Olsztynek

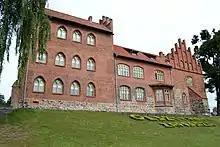
Olsztynek Castle

Several decades after the subjugation of the Old Prussians, Hohenstein Castle was erected from 1351 to colonize the Sasna lands at the behest of Günter von Hohenstein, commander of the Teutonic Knights at the Osterode commandry. A parish church was mentioned in 1348. Grand Master Winrich von Kniprode granted the surrounding settlement town privileges according to Kulm law in 1359. Hohenstein became the seat of the local administration within the State of the Teutonic Order.